Kingston courthouse shooting

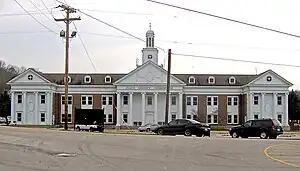
The Roane County Courthouse in Kingston, Tennessee, site of the shooting

The Kingston courthouse shooting was a fatal shooting that occurred on August 9, 2005, at the Roane County Courthouse in Kingston, Tennessee, United States. It resulted in the death of a Tennessee Department of Correction transport officer, and the wounding of another officer. The perpetrator, Jennifer Forsyth Hyatte (born February 11, 1974), began shooting immediately after her husband, George, (born June 30, 1971) pleaded guilty to a robbery charge in the courthouse.